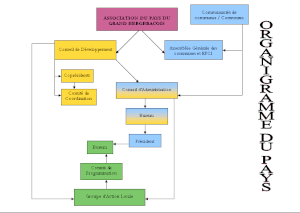
Organigramme du Pays du Grand bergeracois
L'association Pays du Grand Bergeracois est la structure porteuse du pays du Grand Bergeracois tel que défini dans la loi nᵒ 95-115 du 4 février 1995, dans la loi d'orientation pour l'aménagement et le développement durable du territoire du 25 juin 1999, et dans le titre V de la loi nᵒ 2003-590.